Question: Please indicate a possible affordance area of the sit_on_bench that can be used for sitting on
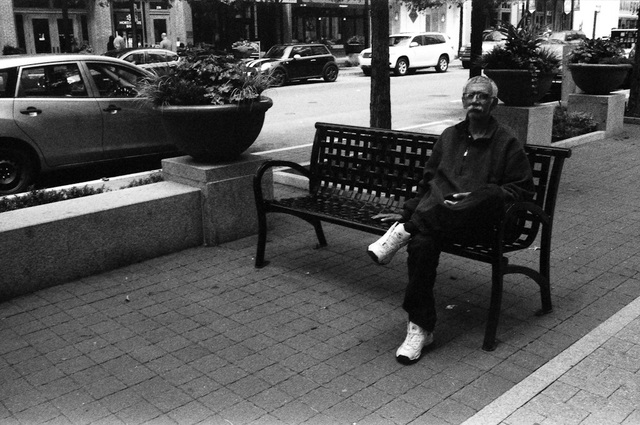
Answer: [257.5, 185, 535.5, 263]